Xiangtang, Jiangxi

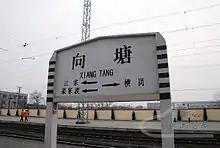
Xiangtang Station

Xiangtang's public bus lines 236 and 239 to Nanchang are the main bus routes. It takes about 2 hours on regular route or less than 40 minutes using fast route to travel between Xiangtang and Nanchang.